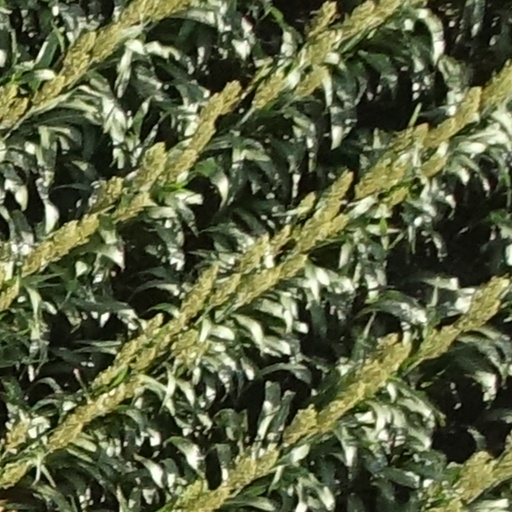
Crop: sorghum